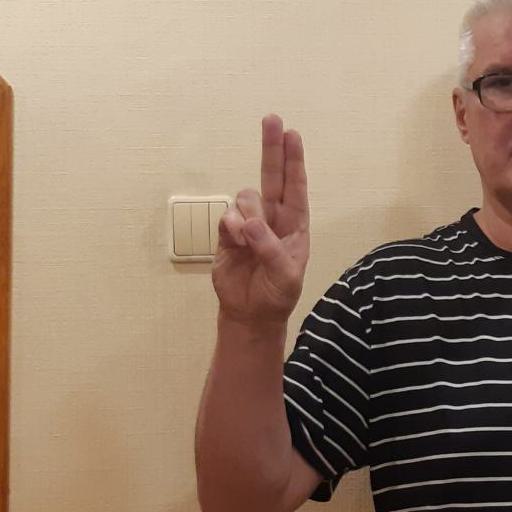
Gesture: two_up